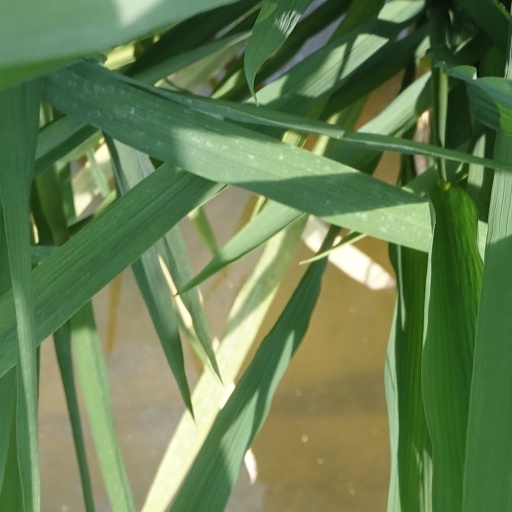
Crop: rice